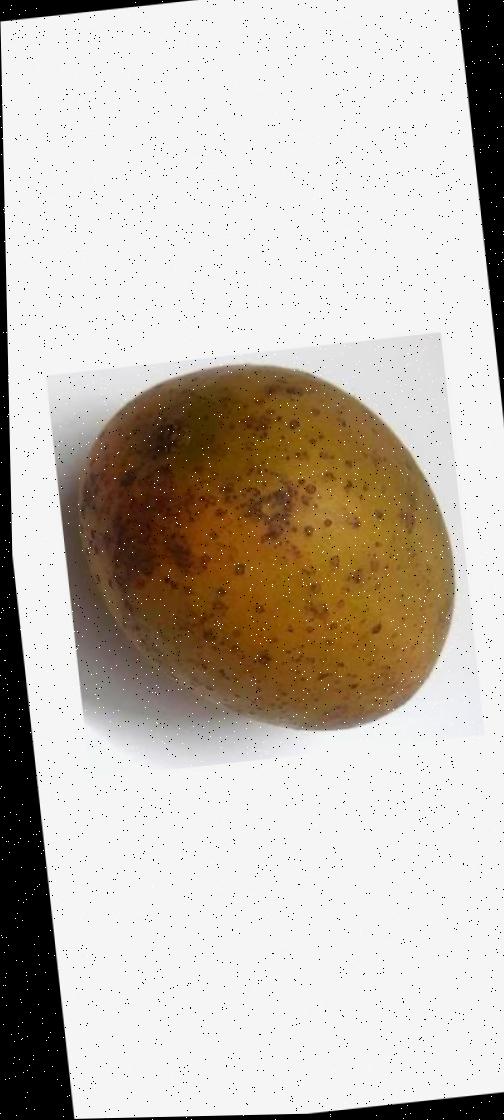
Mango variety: Gourmoti